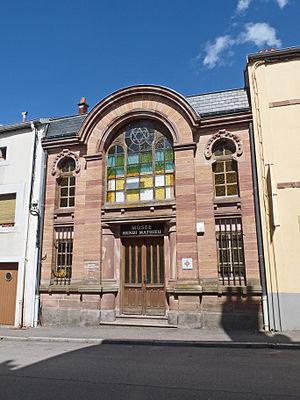
Bruyères (Vosges)
L’histoire de Bruyères commence réellement aux XIIᵉ – XIIIᵉ siècles avec l’érection d’un château-fort exigée par le duc de Lorraine pour assurer ses fonctions d’avoué de l’Insigne Église collégiale et séculière de Saint-Pierre à Remiremont et avec l’octroi de la charte de Beaumont aux bourgeois de la ville en 1263. De la chastellerie initiale évoquée dans les actes en 1285 se dégagent progressivement un bourg et un faubourg à vocation commerçante qui devient une circonscription à la fois administrative et judiciaire en tant que chef-lieu de prévôté, puis de bailliage pendant l’Ancien Régime lorrain et français. Le destin de Bruyères est lié à l’histoire du duché de Lorraine de sa création jusqu’à l’annexion par la France en 1766 : le sud-est du territoire lorrain est en effet resté sans discontinuité dans le domaine ducal jusqu’à la disparition du duché de Lorraine et de Bar. Devenue chef-lieu de district pendant la période révolutionnaire, puis de canton à partir de 1795, la ville de Bruyères vit au même rythme que les autres petites et moyennes communes de la région sans s’en distinguer particulièrement.
Le tourisme dans les Vosges a, depuis le XIXᵉ siècle, ses lettres de noblesse de « tourisme familial » du fait des activités praticables dans le département, surtout dans la partie montagneuse du Massif des Vosges, mais il exprime aujourd’hui plus largement son éventail de possibilités d’accueil en valorisant ses sites et en faisant valoir son histoire et son patrimoine industriel.
Le Musée Henri-Mathieu est un musée vosgien situé dans l'ancienne synagogue de Bruyères.